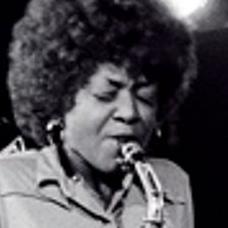
Age: 48